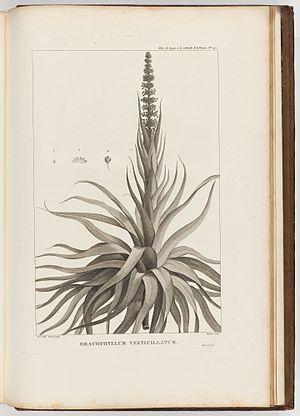
L'expédition d'Entrecasteaux est une mission de secours ordonnée par l'Assemblée constituante et placée sous les ordres du contre-amiral Antoine Bruny d'Entrecasteaux dans l'océan Pacifique pour retrouver les traces de l'expédition scientifique conduite par le célèbre navigateur et explorateur La Pérouse, dont on était sans nouvelles depuis trois ans. C'est également un voyage d'exploration scientifique, utile à la navigation, à la géographie, au commerce, aux arts et aux sciences, qui disposa de moyens supérieurs à ceux de Lapérouse pour remplir sa mission en astronomie et en géographie mais pas en ce qui concerne sa pharmacopée, transformant ce voyage en catastrophe sanitaire.